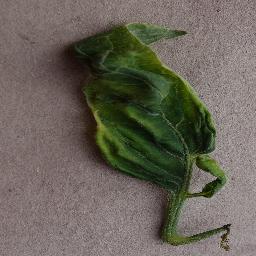
Label: Tomato___Tomato_Yellow_Leaf_Curl_Virus